G. (novel)

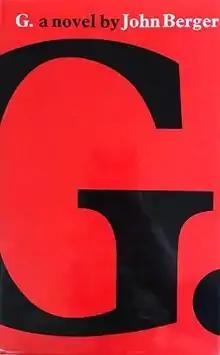
First edition

G. is a 1972 novel by John Berger, set in pre-First World War Europe. Its protagonist, named "G.", is a Don Juan or Casanova-like lover of women who gradually comes to political consciousness after misadventures across the continent.